Carbon cycle

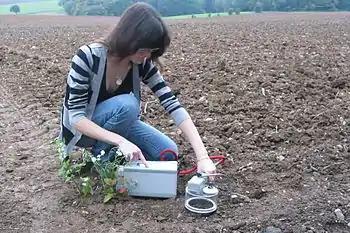
A portable soil respiration system measuring soil CO flux.

Carbon leaves the terrestrial biosphere in several ways and on different time scales. The combustion or respiration of organic carbon releases it rapidly into the atmosphere. It can also be exported into the ocean through rivers or remain sequestered in soils in the form of inert carbon. Carbon stored in soil can remain there for up to thousands of years before being washed into rivers by erosion or released into the atmosphere through soil respiration. Between 1989 and 2008 soil respiration increased by about 0.1% per year. In 2008, the global total of CO released by soil respiration was roughly 98 billion tonnes, about 3 times more carbon than humans are now putting into the atmosphere each year by burning fossil fuel (this does not represent a net transfer of carbon from soil to atmosphere, as the respiration is largely offset by inputs to soil carbon). There are a few plausible explanations for this trend, but the most likely explanation is that increasing temperatures have increased rates of decomposition of soil organic matter, which has increased the flow of CO. The length of carbon sequestering in soil is dependent on local climatic conditions and thus changes in the course of climate change.